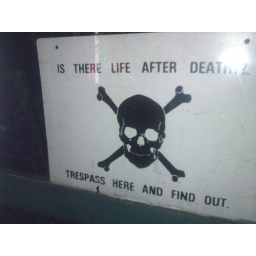
sign in biker store window